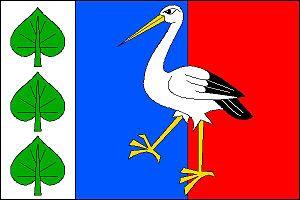
Plandry est une commune du district de Jihlava, dans la région de Vysočina, en Tchéquie. Sa population s'élevait à 208 habitants en 2019.